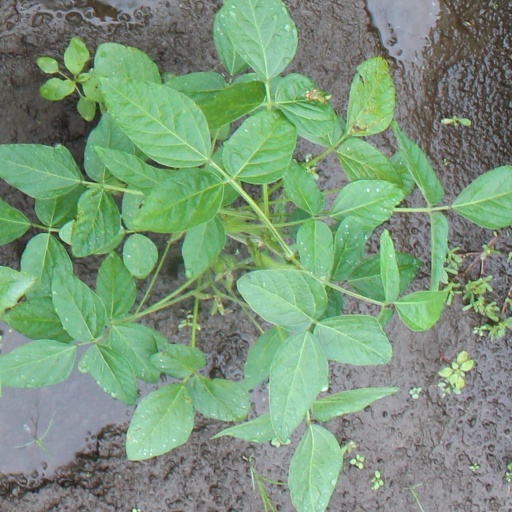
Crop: soybean